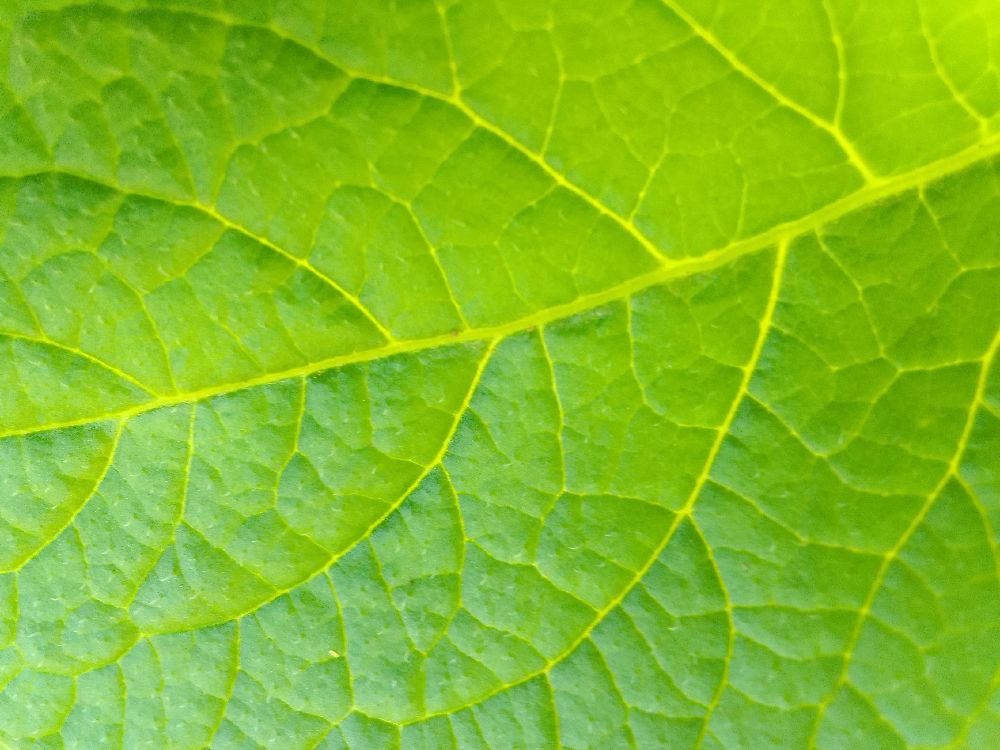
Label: Healthy